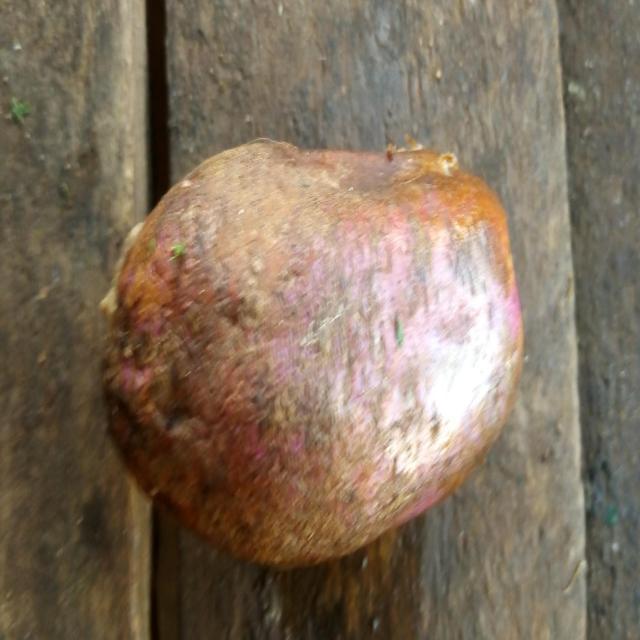
Plum grade: rotten